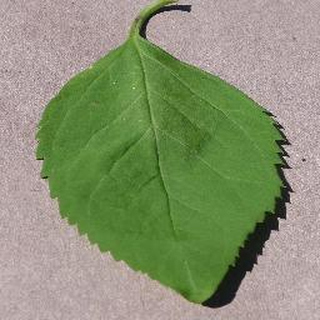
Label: healthy_cherry